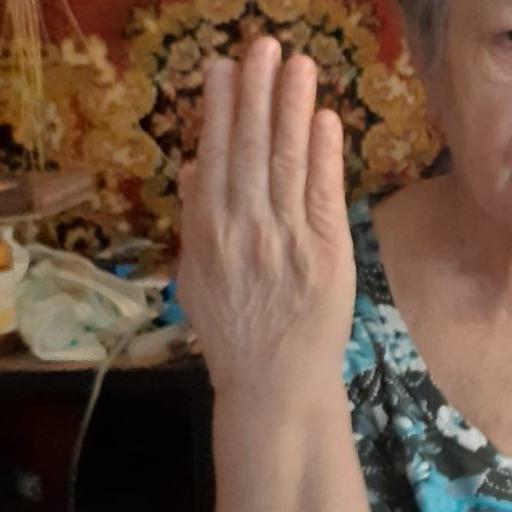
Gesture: stop_inverted